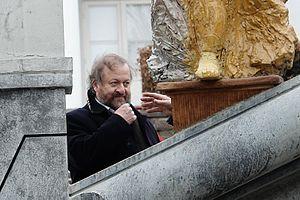
Bjørn Nørgaard, né le 21 mai 1947 à Copenhague, est un sculpteur et artiste pluridisciplinaire danois.